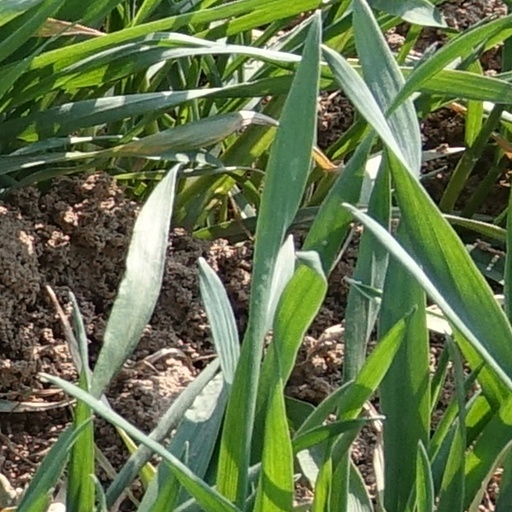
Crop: wheat